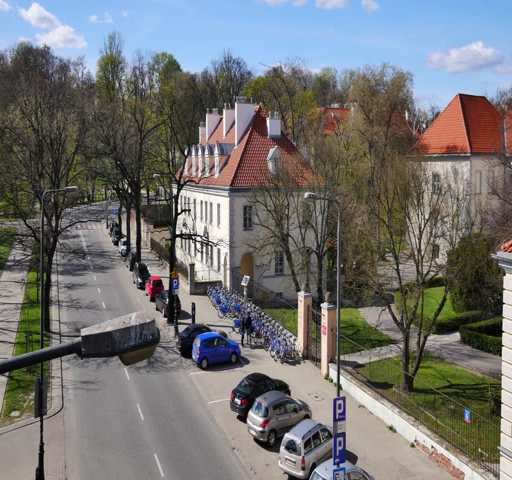
aerial shot of the street